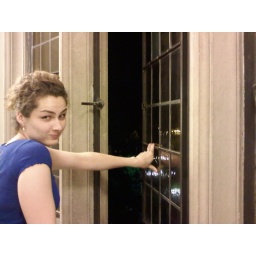
@Funshine is running around the law offices in U of M opening all the windows :p